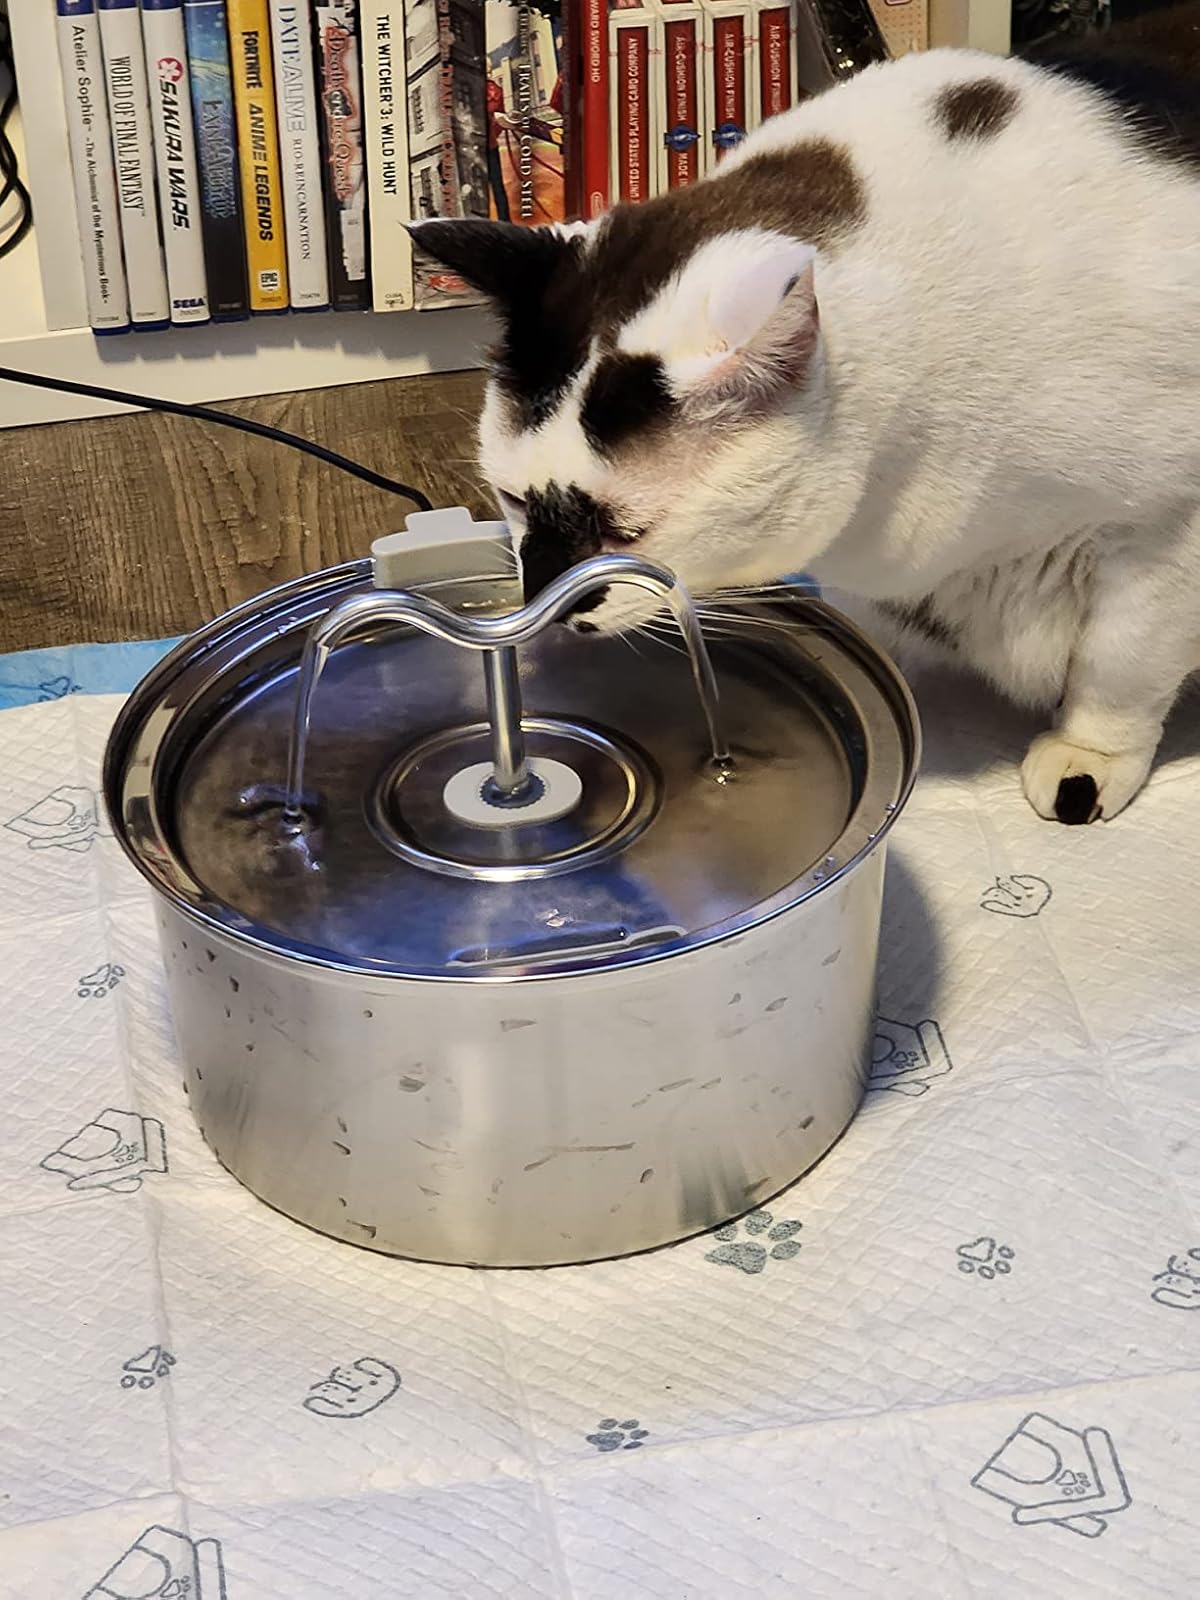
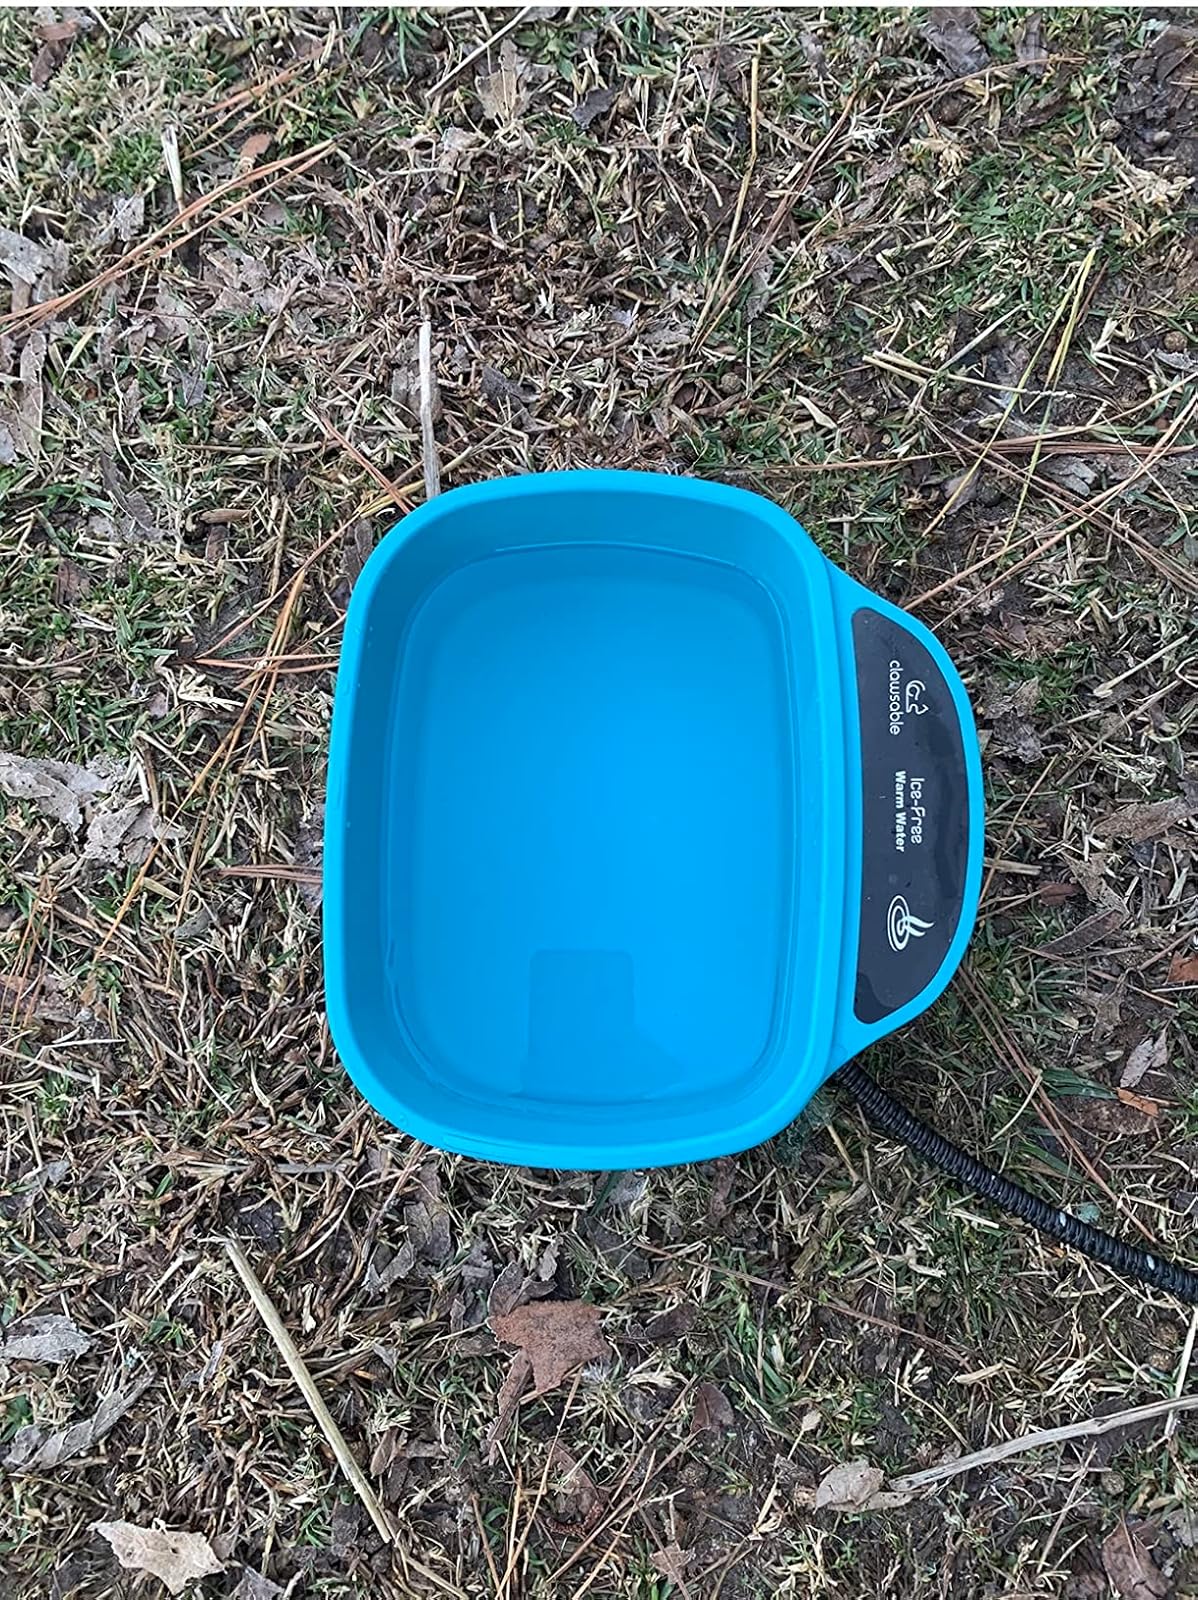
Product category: items_bowl
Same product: no